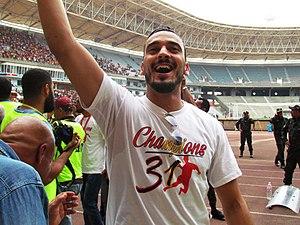
Oussema Boughanmi en train de fêter le 31e titre de champion de Tunisie avec les supporters de l'Espérance sportive de Tunis au stade olympique de Radès le 18 mai 2017.
Oussema Boughanmi, né le 5 février 1990, est un handballeur tunisien jouant au poste d'ailier gauche.